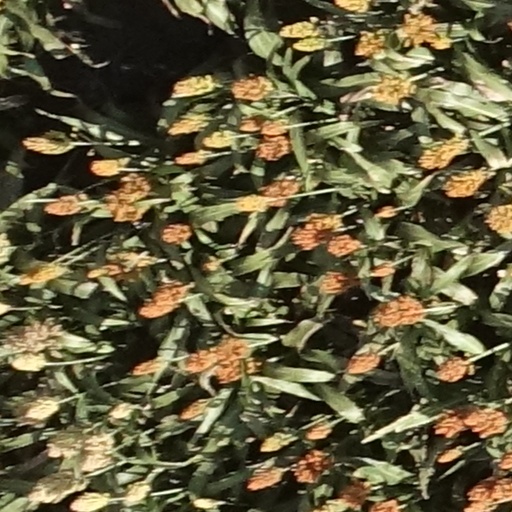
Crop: sorghum